1947 World Series

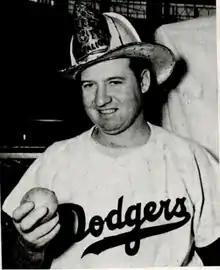
Hugh Casey

The series shifted to Ebbets Field. In the second inning the Dodgers rang up six runs. After a one-out walk, Bruce Edwards's double and Pee Wee Reese's single scored a run each. One out later, after a single and passed ball, Eddie Stanky's two-run double was the end for Yankee starter Bobo Newsom, but the runs kept coming with a Carl Furillo two-run double after a single off Vic Raschi. The rest of the day, the Yankees pecked away. Back-to-back RBI singles by Johnny Lindell and Joe DiMaggio off Joe Hatten made it 6–2 Dodgers in the third. After the Dodgers scored a run in the bottom half of the third on Spider Jorgensen's RBI single after a hit-by-pitch and wild pitch by Karl Drews, Sherm Lollar hit an RBI double in the fourth after a walk and Snuffy Stirnweiss added an RBI single. After two walks in the bottom half of the fourth off Spud Chandler, the Dodgers got those runs back on back-to-back RBI singles by Dixie Walker and Gene Hermanski, but Joe DiMaggio hit a two-run home run in the fifth after a walk. Tommy Henrich's RBI double in the next inning and Yogi Berra's home run in the seventh off Ralph Branca made it 9–8 Dodgers. Reliever Hugh Casey set down Billy Johnson, Phil Rizzuto and Berra in order in the ninth.